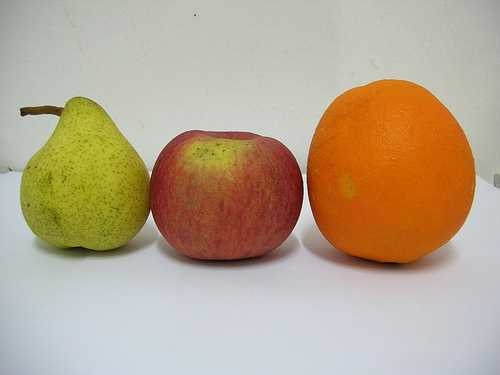
Label: Orange